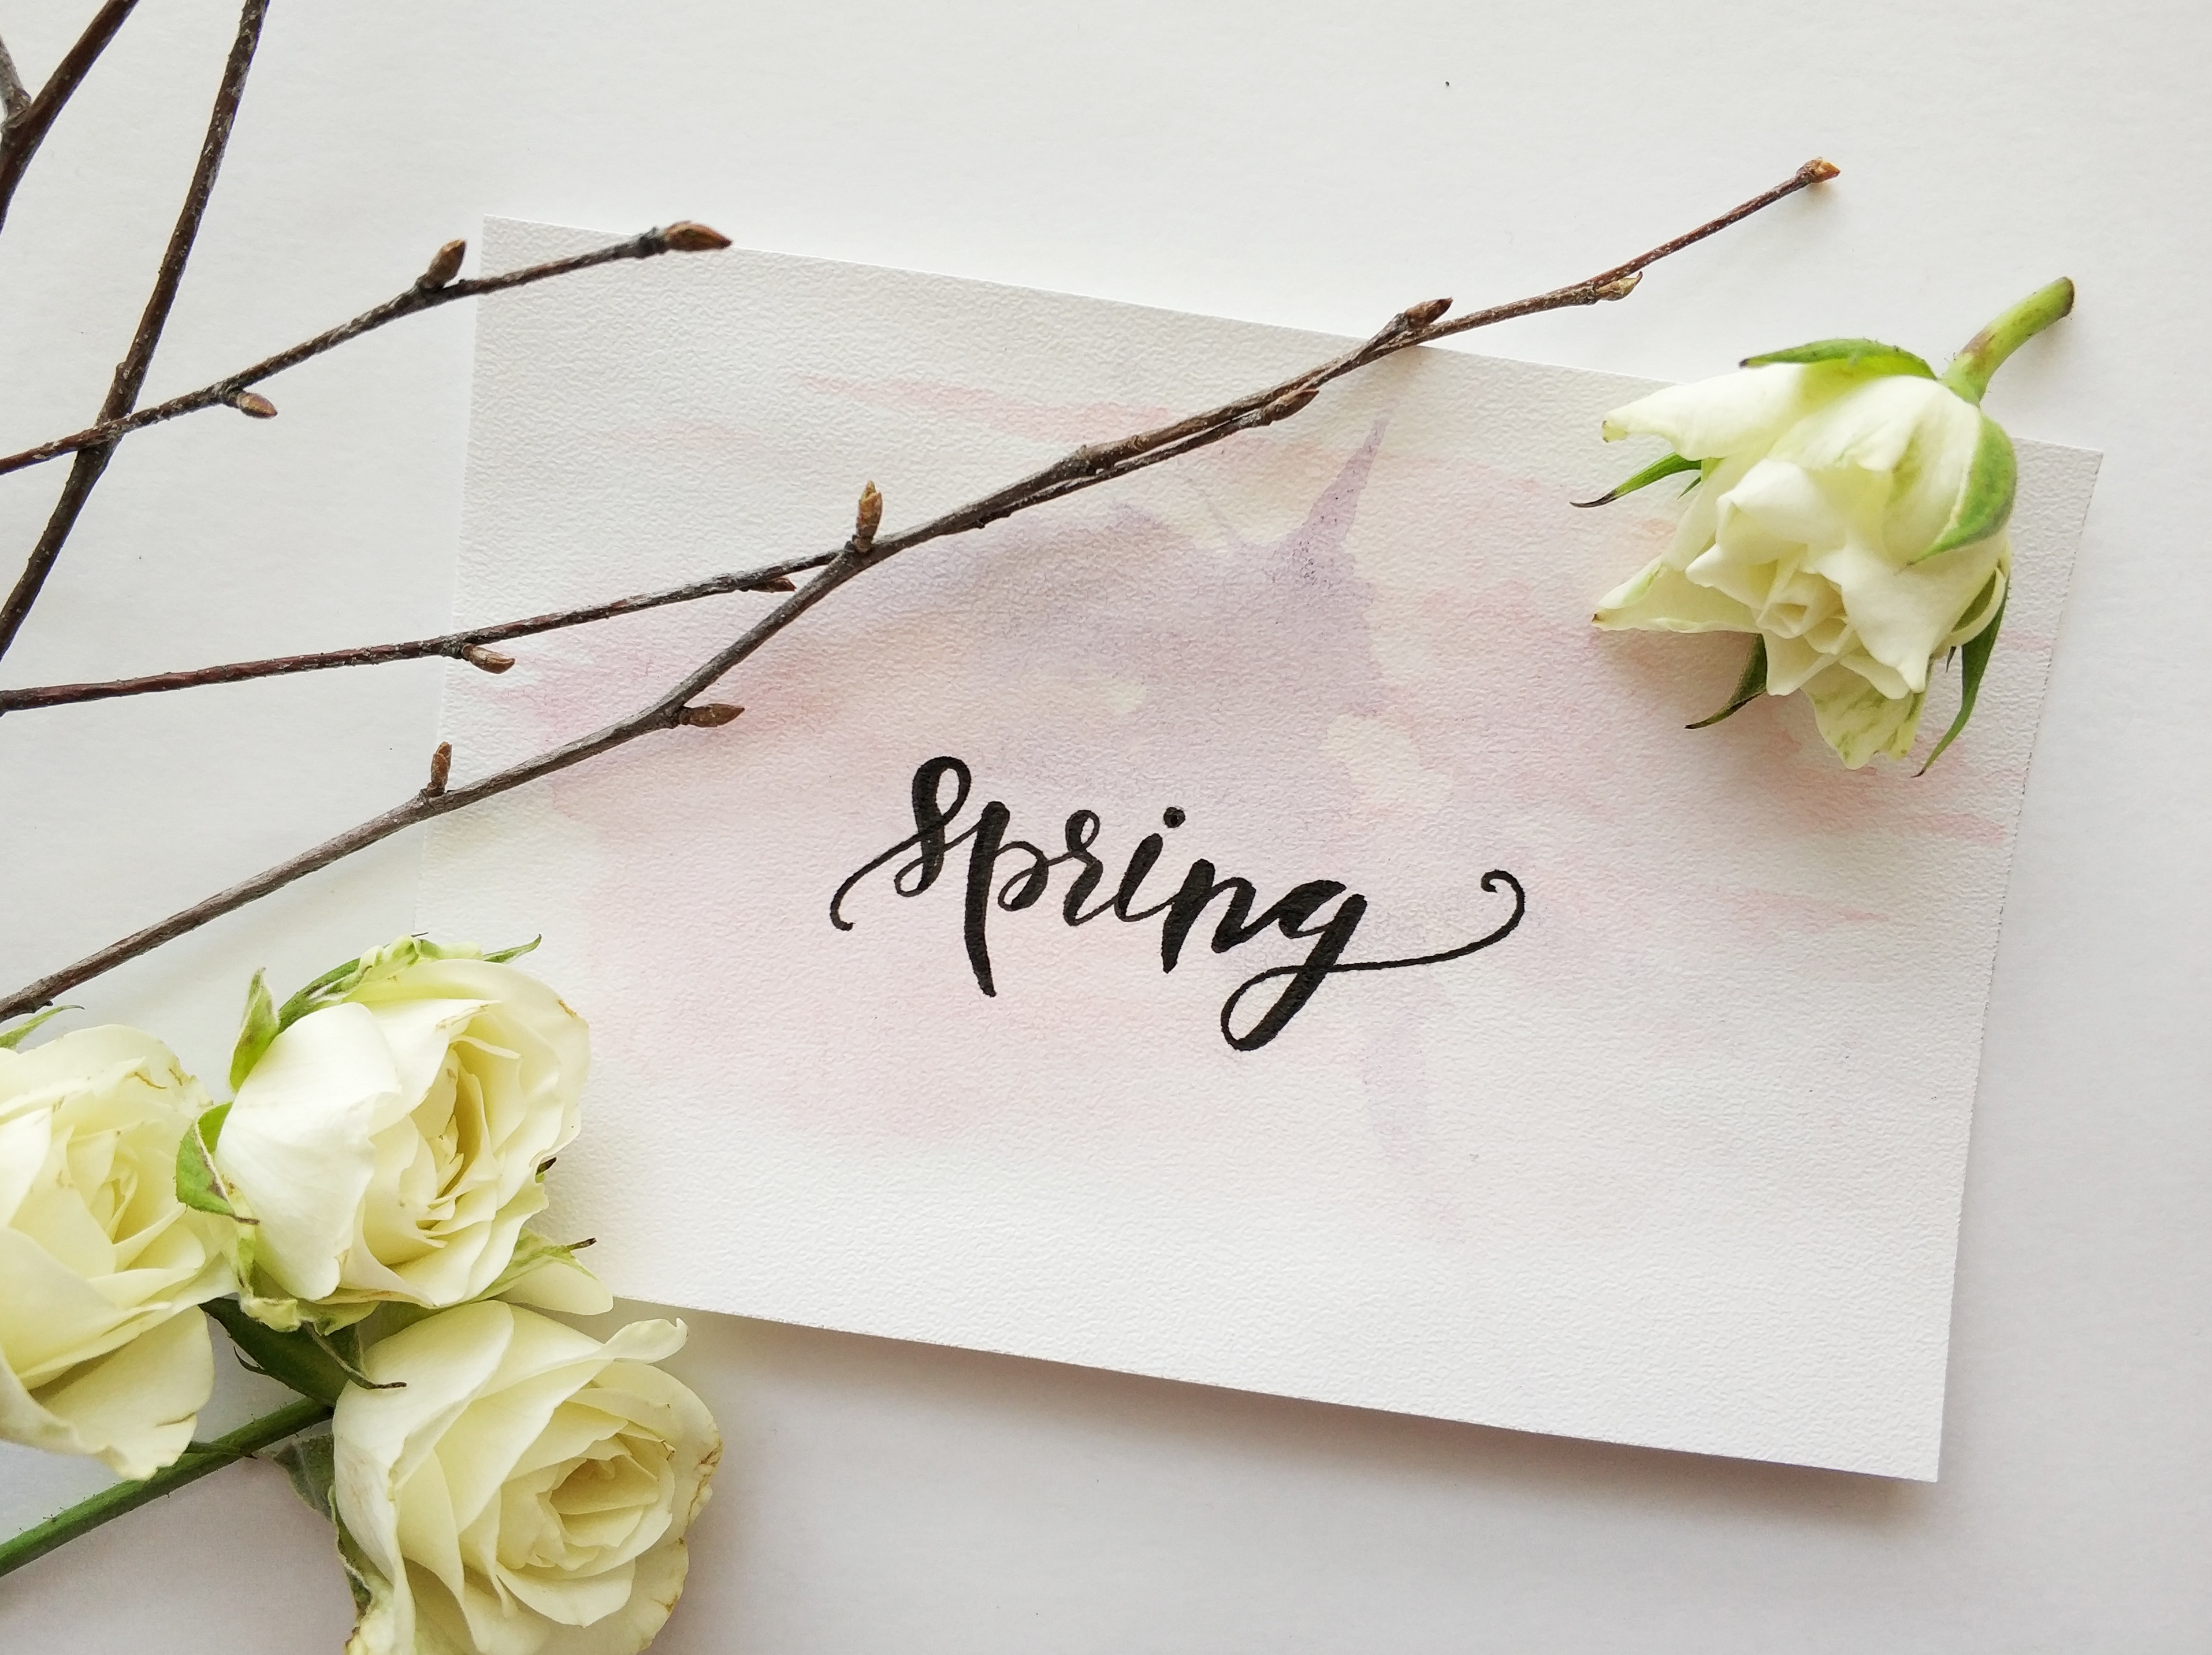
flower, flower arranging, floristry, petal, floral design, cut flowers, calligraphy, flower bouquet, font, twig, wedding ceremony supply, artificial flower